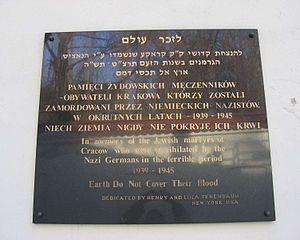
"La synagogue Rem""ou, Rem""o ou Rem""a, sise 40 rue Szeroka dans le quartier juif de Kazimierz, est la seule synagogue encore en activité à Cracovie. Elle a été fondée par le banquier du roi de Pologne Sigismond II, Izrael Isserl Auerbach, pour son fils Mojżesz ben Israel Isserles, dit le Rem""ou.